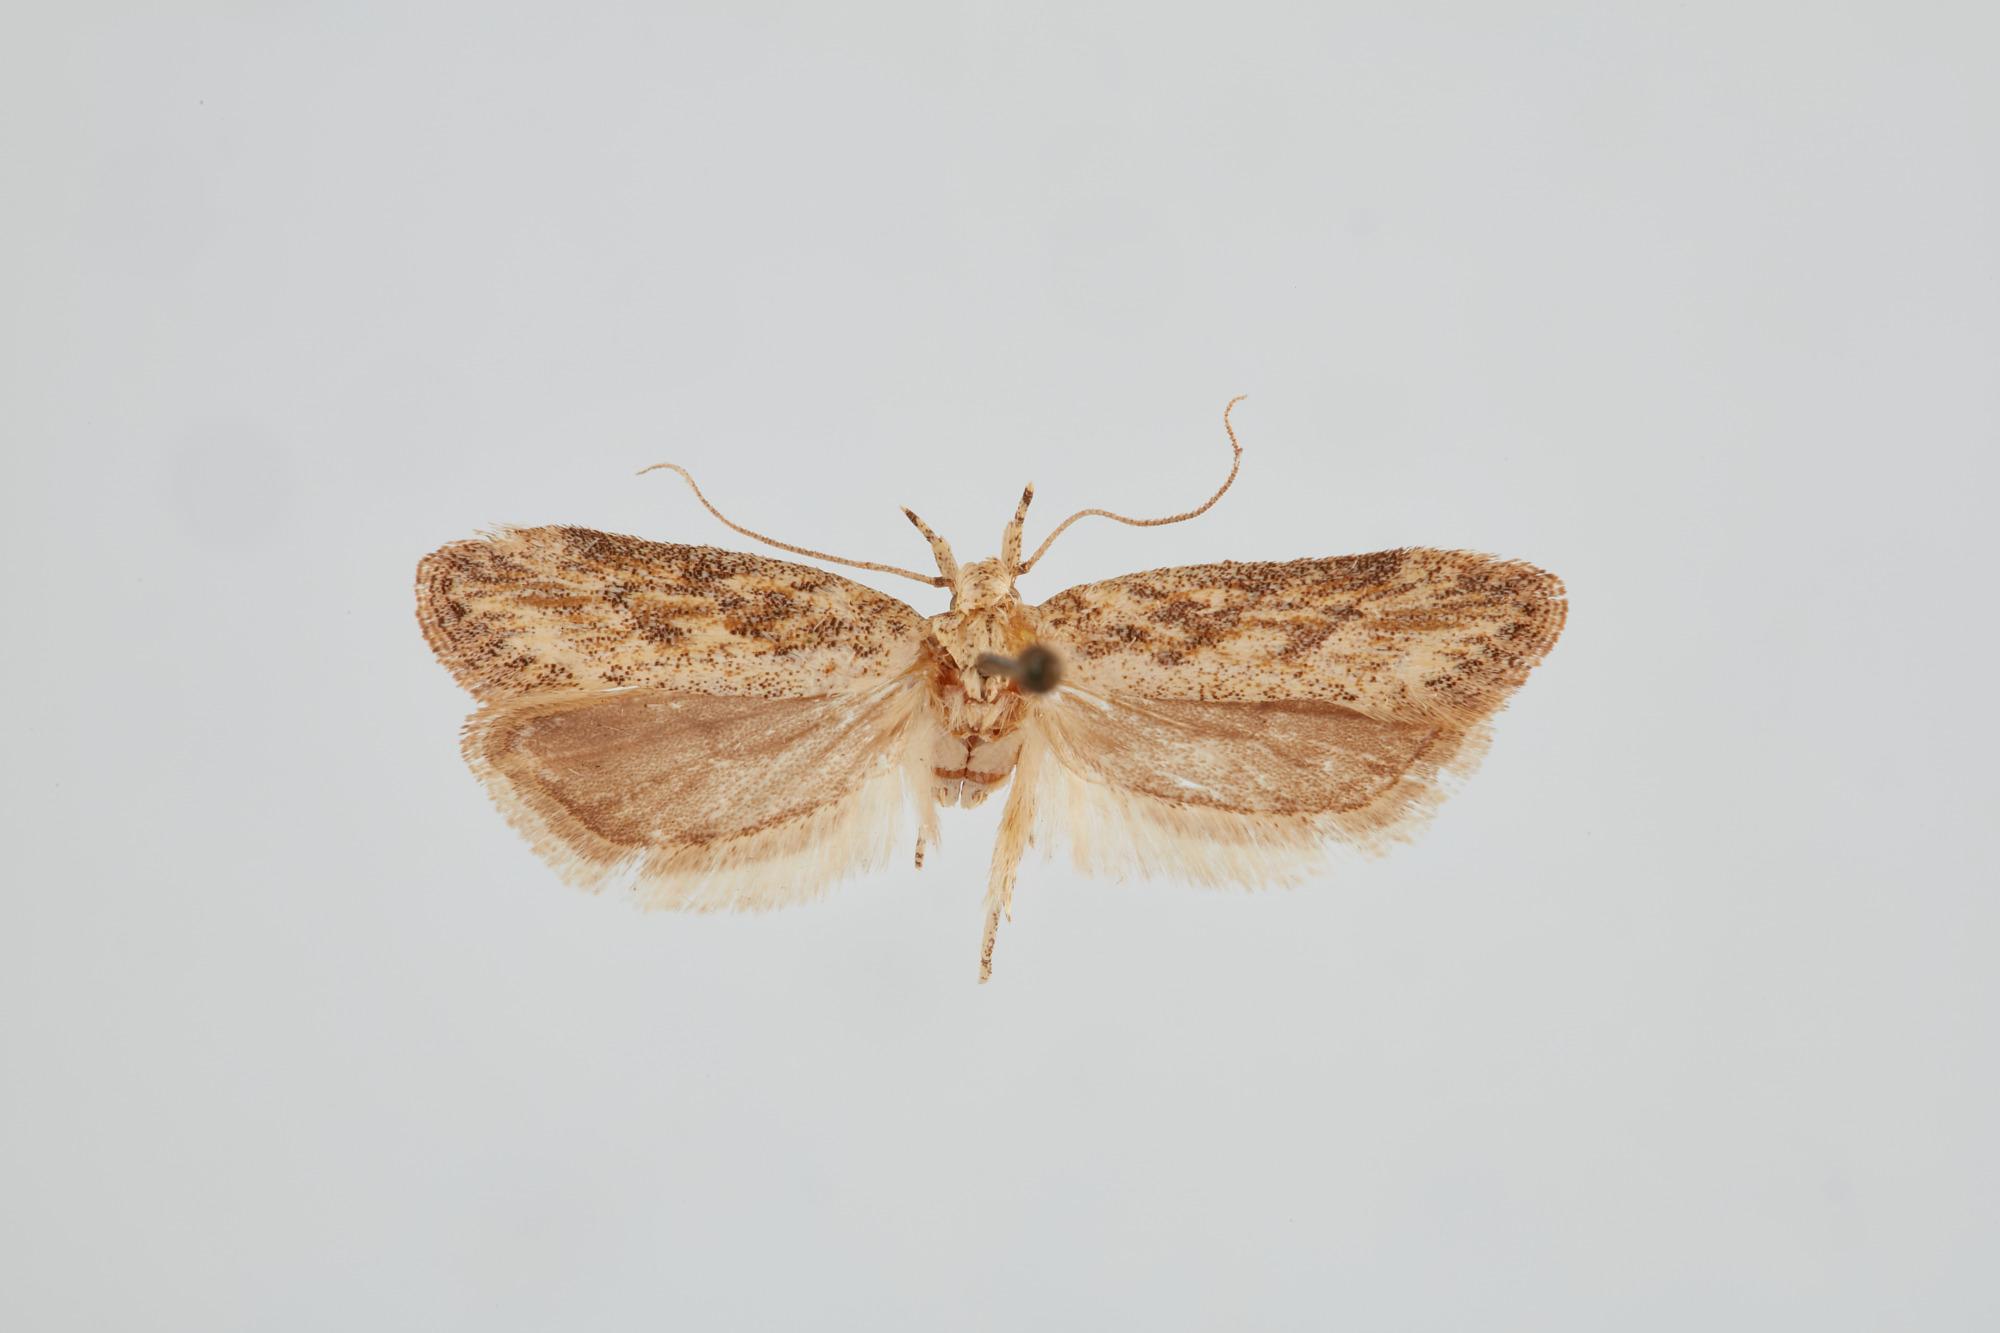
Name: Frumenta nundinella
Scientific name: Frumenta nundinella (Zeller, 1873)
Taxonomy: Animalia, Arthropoda, Insecta, Lepidoptera, Gelechiidae, Gelechiinae
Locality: [not stated], [Not Stated]